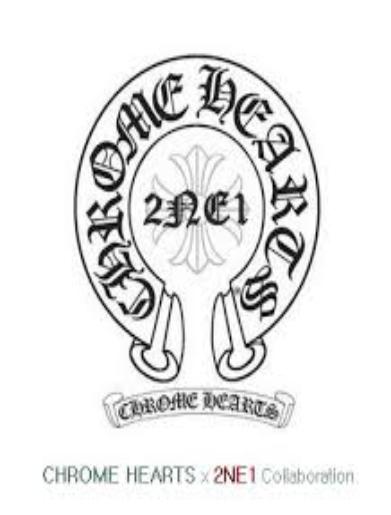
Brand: Chrome Hearts
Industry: Clothes